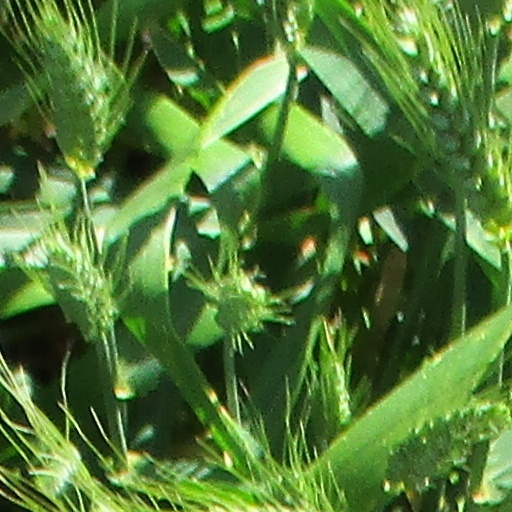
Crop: wheat